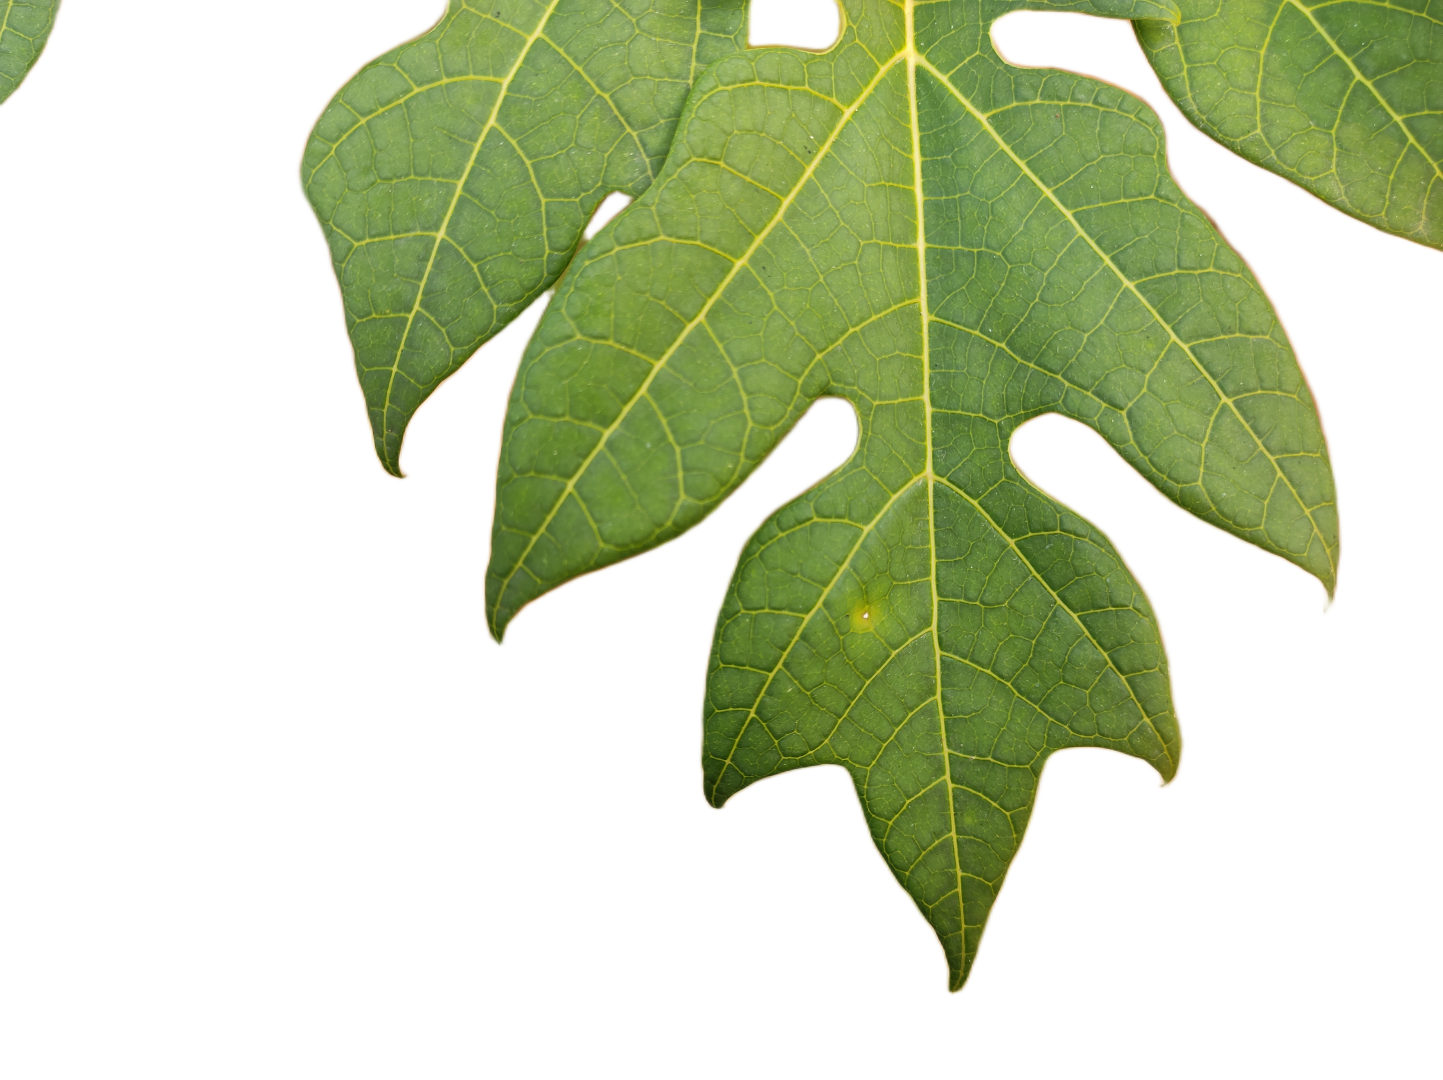
Crop: Papaya
Label: Pathogen_symptoms